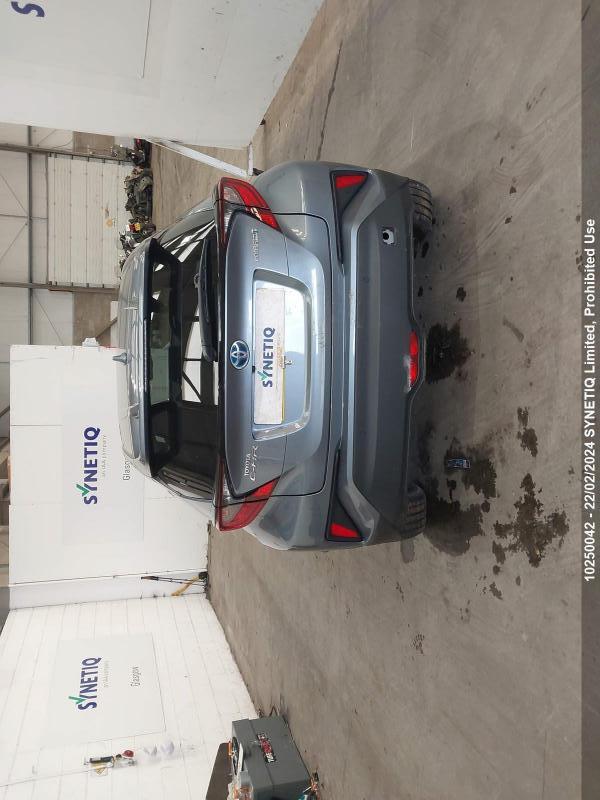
Aucun dommage détecté.
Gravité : aucun